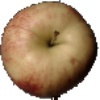
Label: Apple Red 3